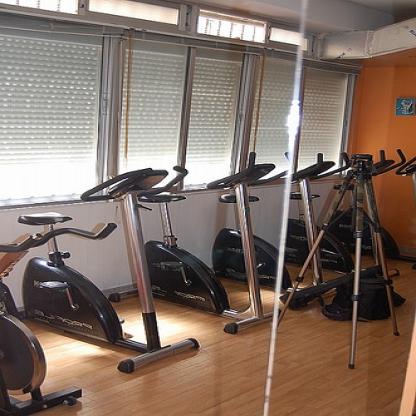
Scene: Indoor